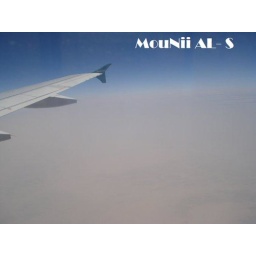
Location;- Above the clouds in the plane back to Kuwait ;D